Sheikh Madar

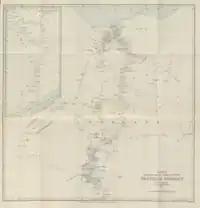
Hargeisa circled and the surrounding region in 1885

In the mid 19th century Hargeisa and the surrounding region was a hotbed of clan strife with raids being made on caravans attempting to pass through. Madar alongside other Sufi sheikhs established the "Jama'a Weyn" or "the big congregation" in Hargeisa. The new congregation adhered to the 900 year old Qadiriyya order established by renowned Shaykh Abdul Qadir Gilani and introduced new practices that would put Hargeisa on the trajectory to becoming the largest Somali city in Somaliland and the second largest Somali inhabited city to date. Hargeisa and its environs had suitable soil and ample water supply for agriculture yet the pastoralists had not been taking advantage of this fact. Madar alongside the other leaders of "Jam'a Weyn" introduced the cultivation of sorghum and the new construction of permanent housing and creating his grand mosque in 1883. The Sheikh was also responsible for leading the communal prayers supplicating to Allah for rain in a ritual known as "roobdoon".